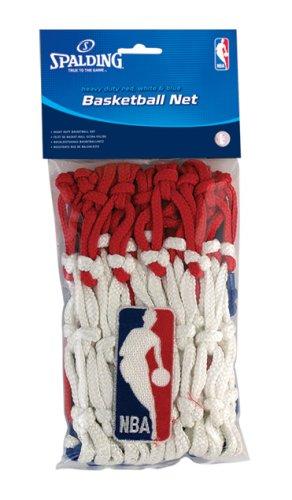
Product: Spalding Basketball Net
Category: Sports & Outdoors | Sports & Fitness | Accessories | Field, Court & Rink Equipment | Basketball Court Equipment | Backboard Components | Nets
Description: Heavy-duty net.
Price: $9.99
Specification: Product Dimensions:         10.6 x 5 x 0.9 inches ; 6.4 ounces    |Shipping Weight: 6.4 ounces (View shipping rates and policies)|Domestic Shipping: Currently, item can be shipped only within the U.S. and to APO/FPO addresses. For APO/FPO shipments, please check with the manufacturer regarding warranty and support issues.|International Shipping: This item can be shipped to select countries outside of the U.S.  Learn More|ASIN: B000H38LLK|Item model number: 8219S|    #1    in Basketball Nets